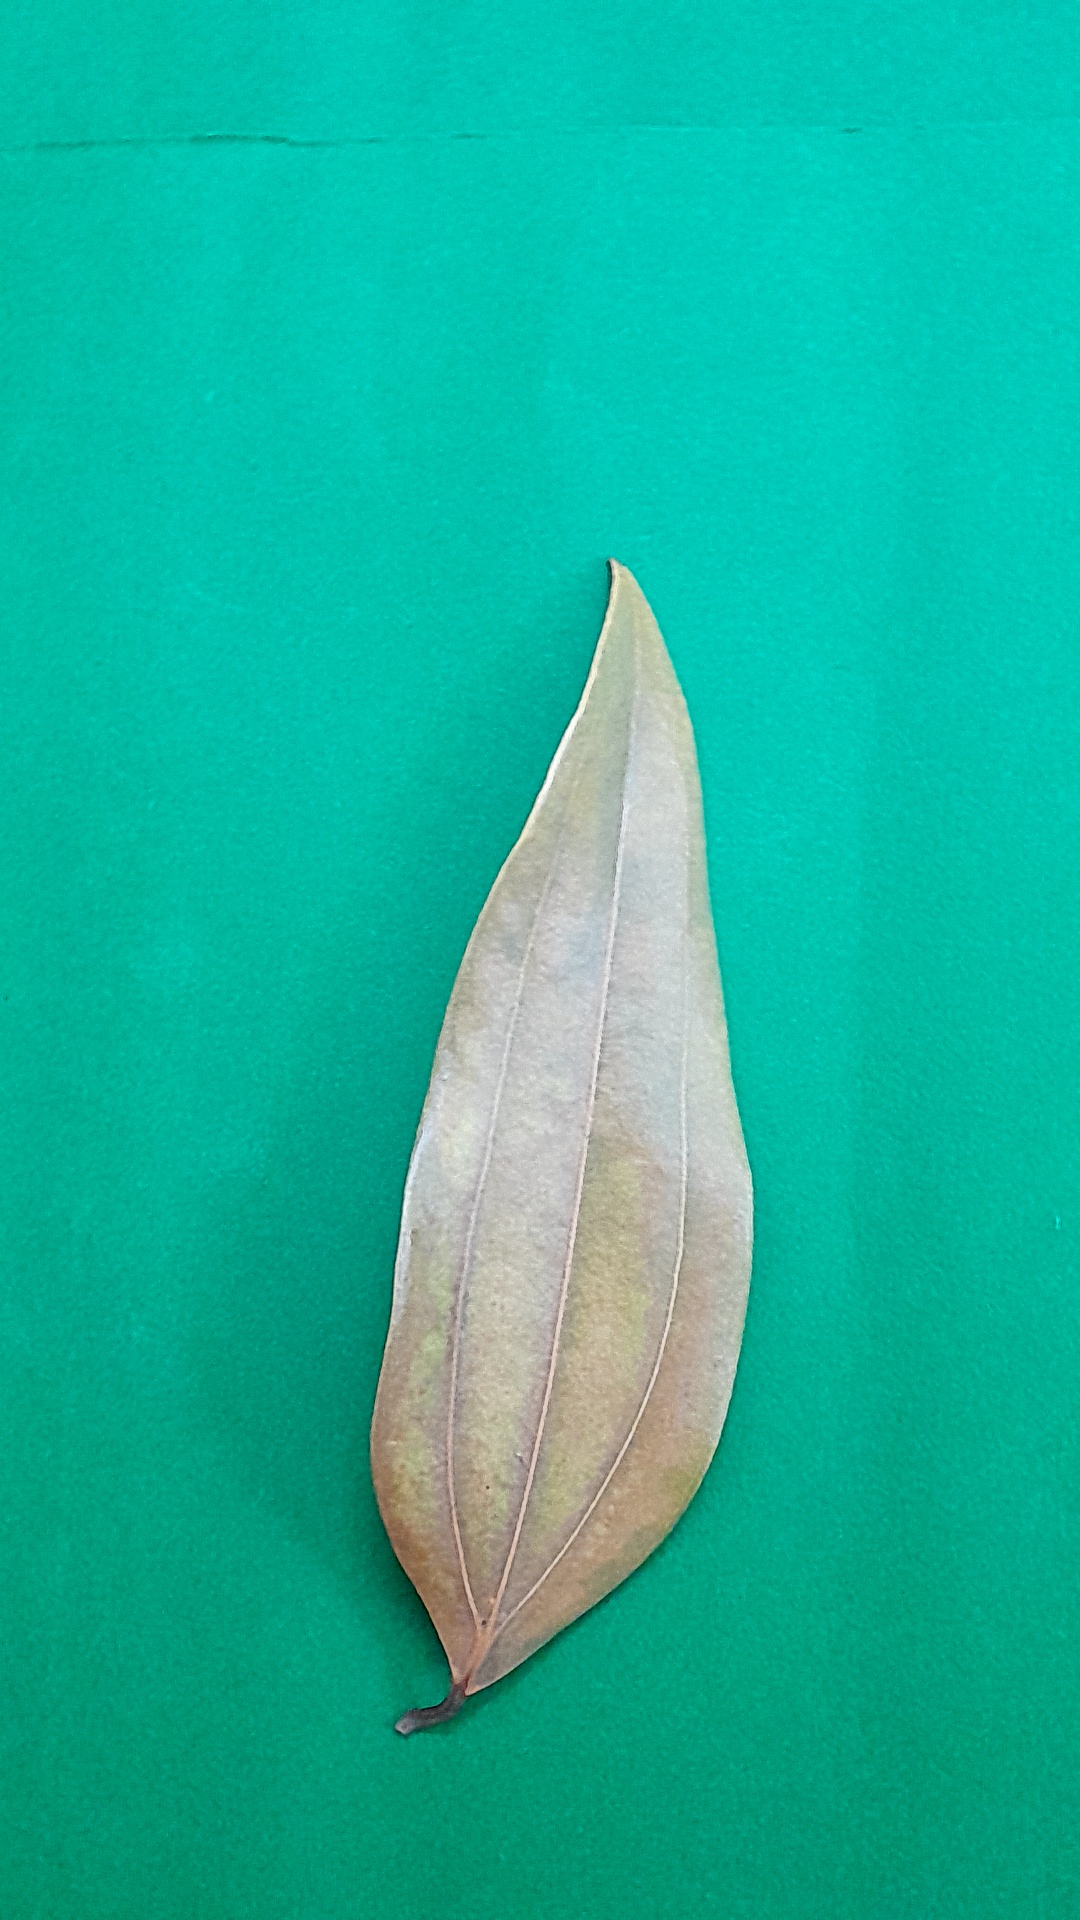
Label: Dry Leaf